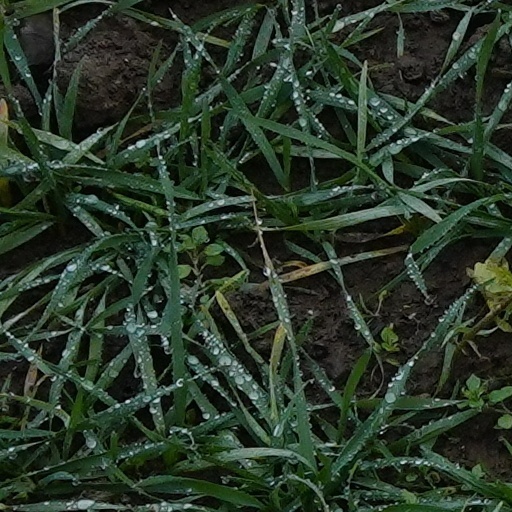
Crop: wheat